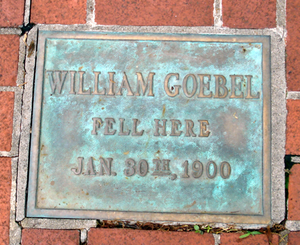
William Justus Goebel est un homme politique américain et le 34ᵉ gouverneur du Kentucky pendant quatre jours. Il est assassiné la veille de prêter serment. Goebel reste le seul gouverneur américain assassiné en fonction.